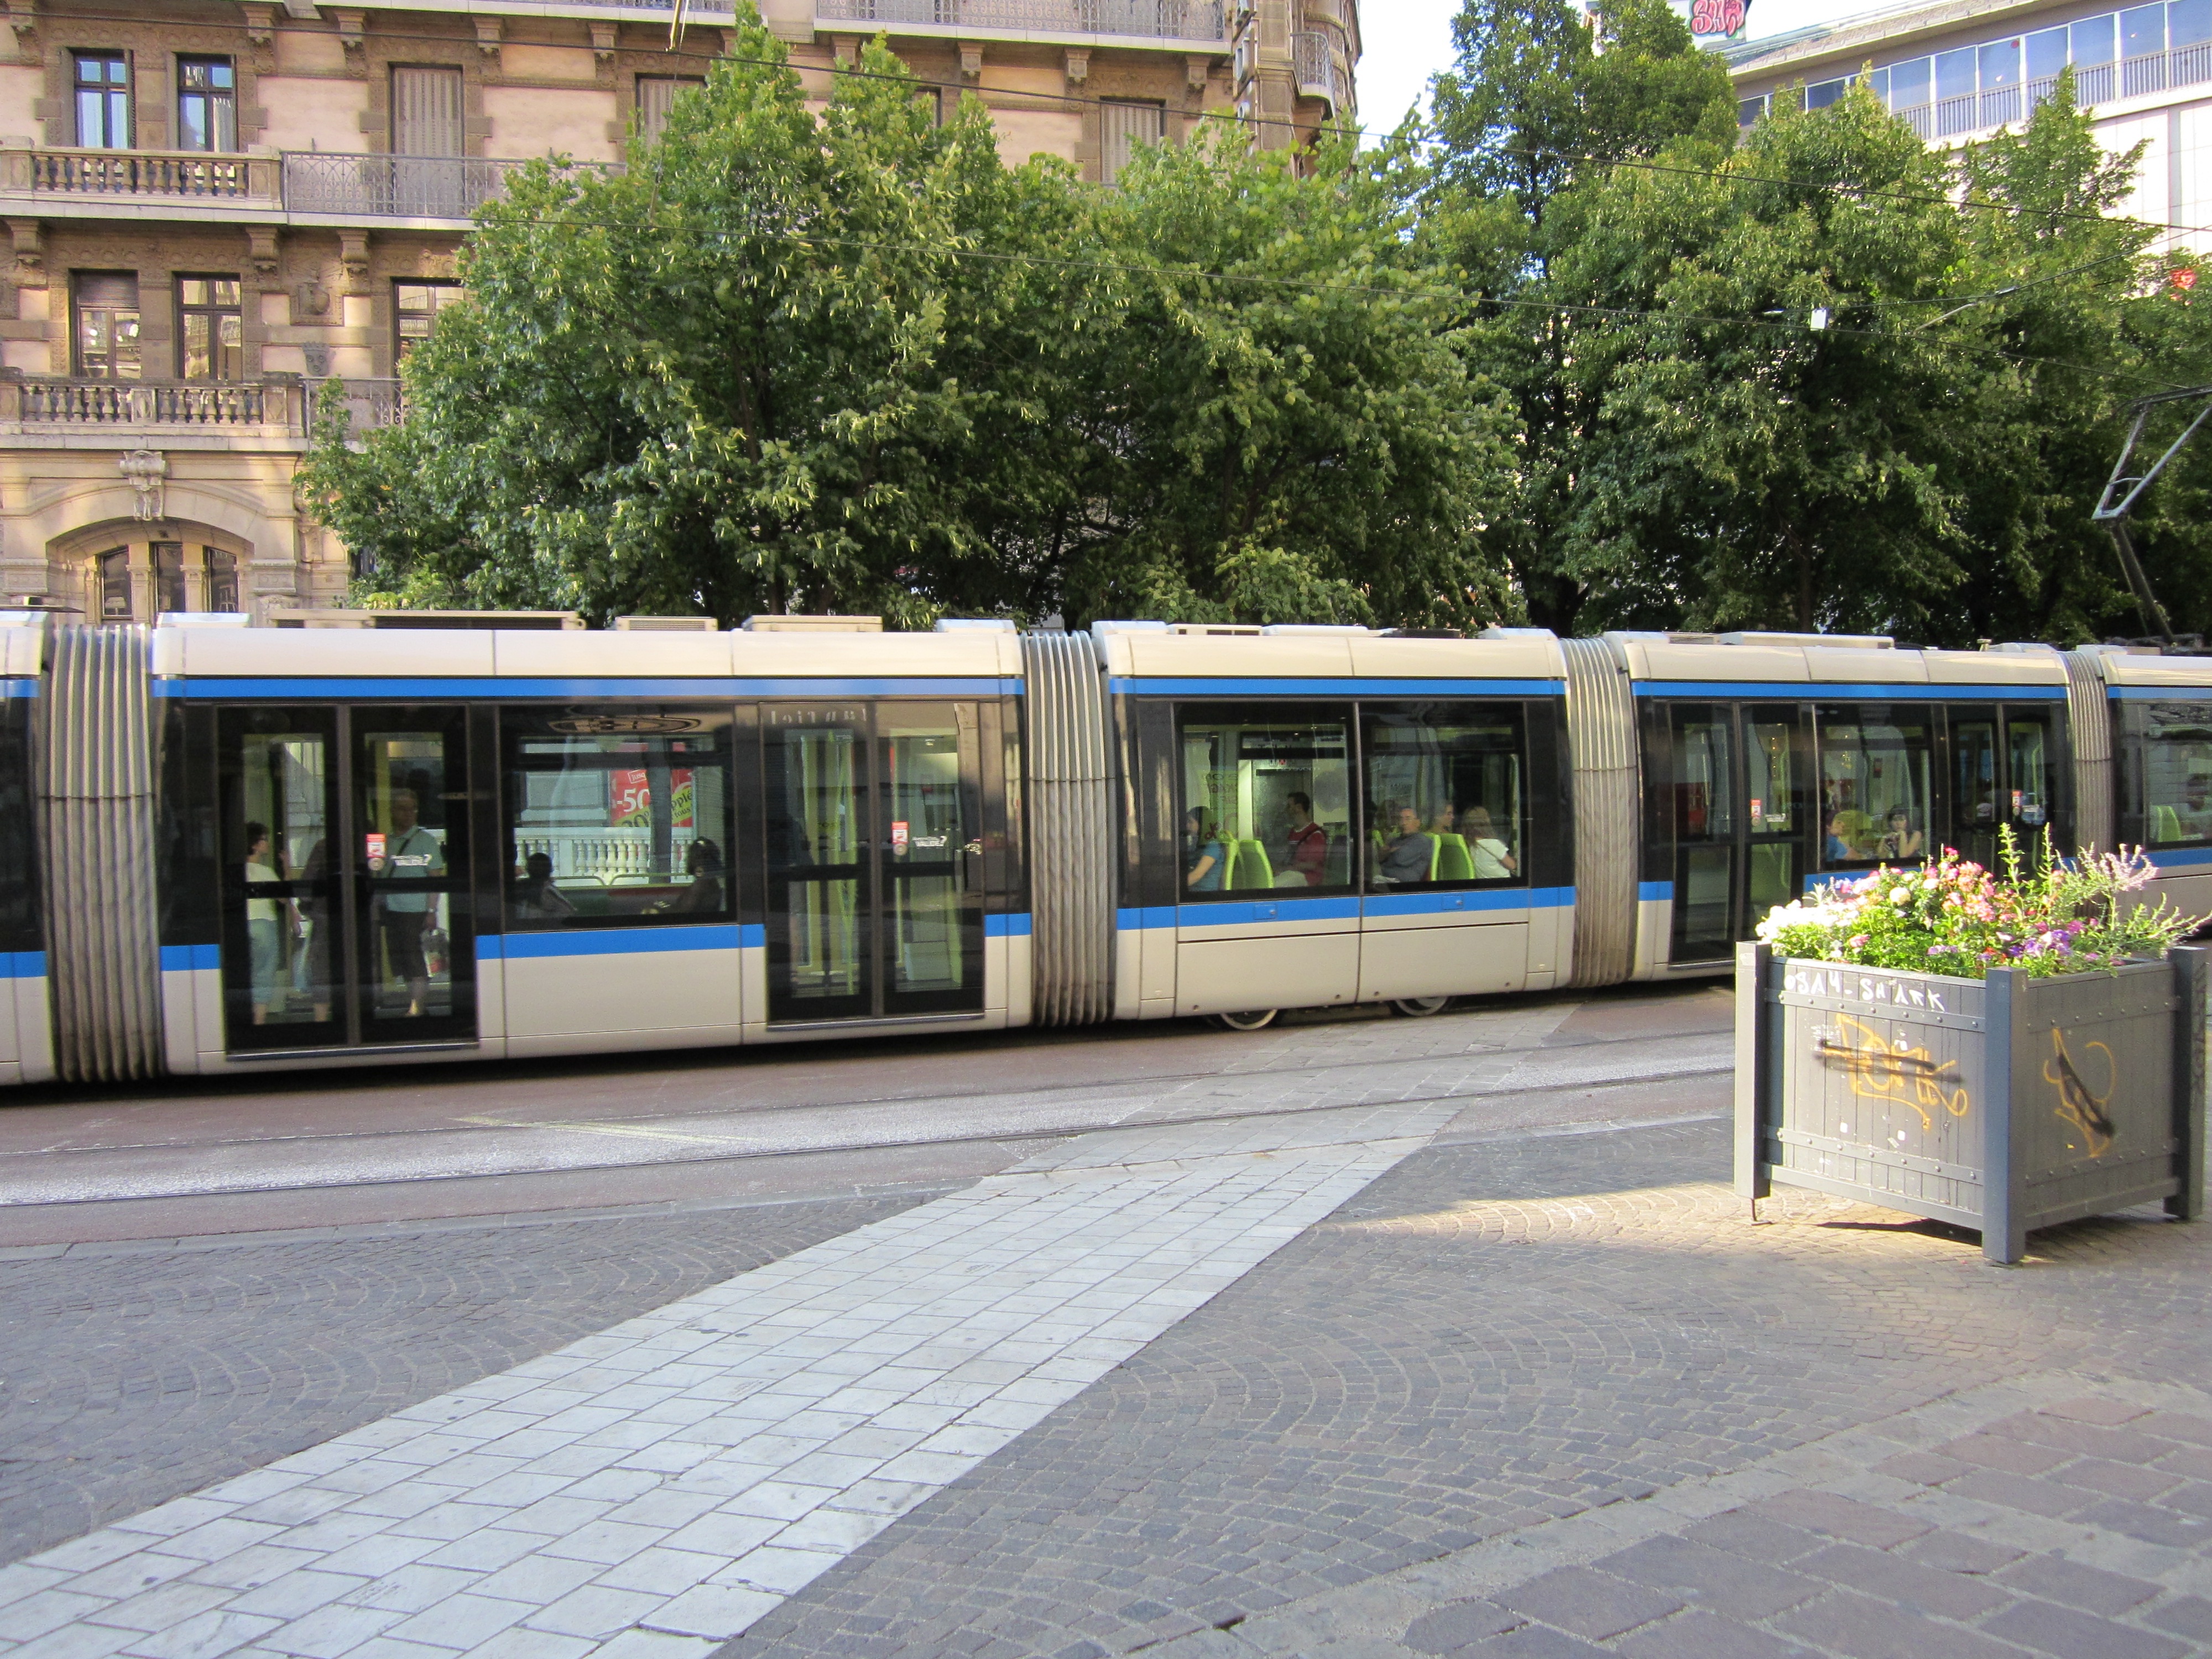
trolley, tram, transport, vehicle, cable car, public transport, grenoble, midday, land vehicle, residential area, rolling stock, metropolitan area